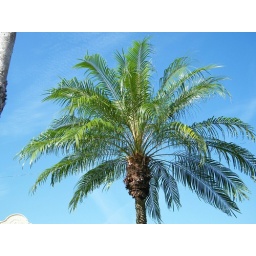
palm tree against the lovely blue sky